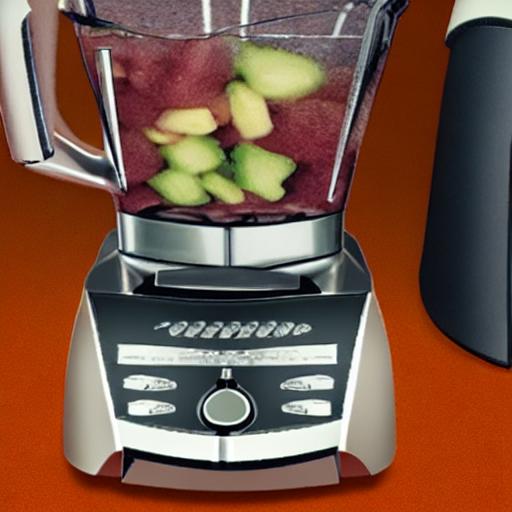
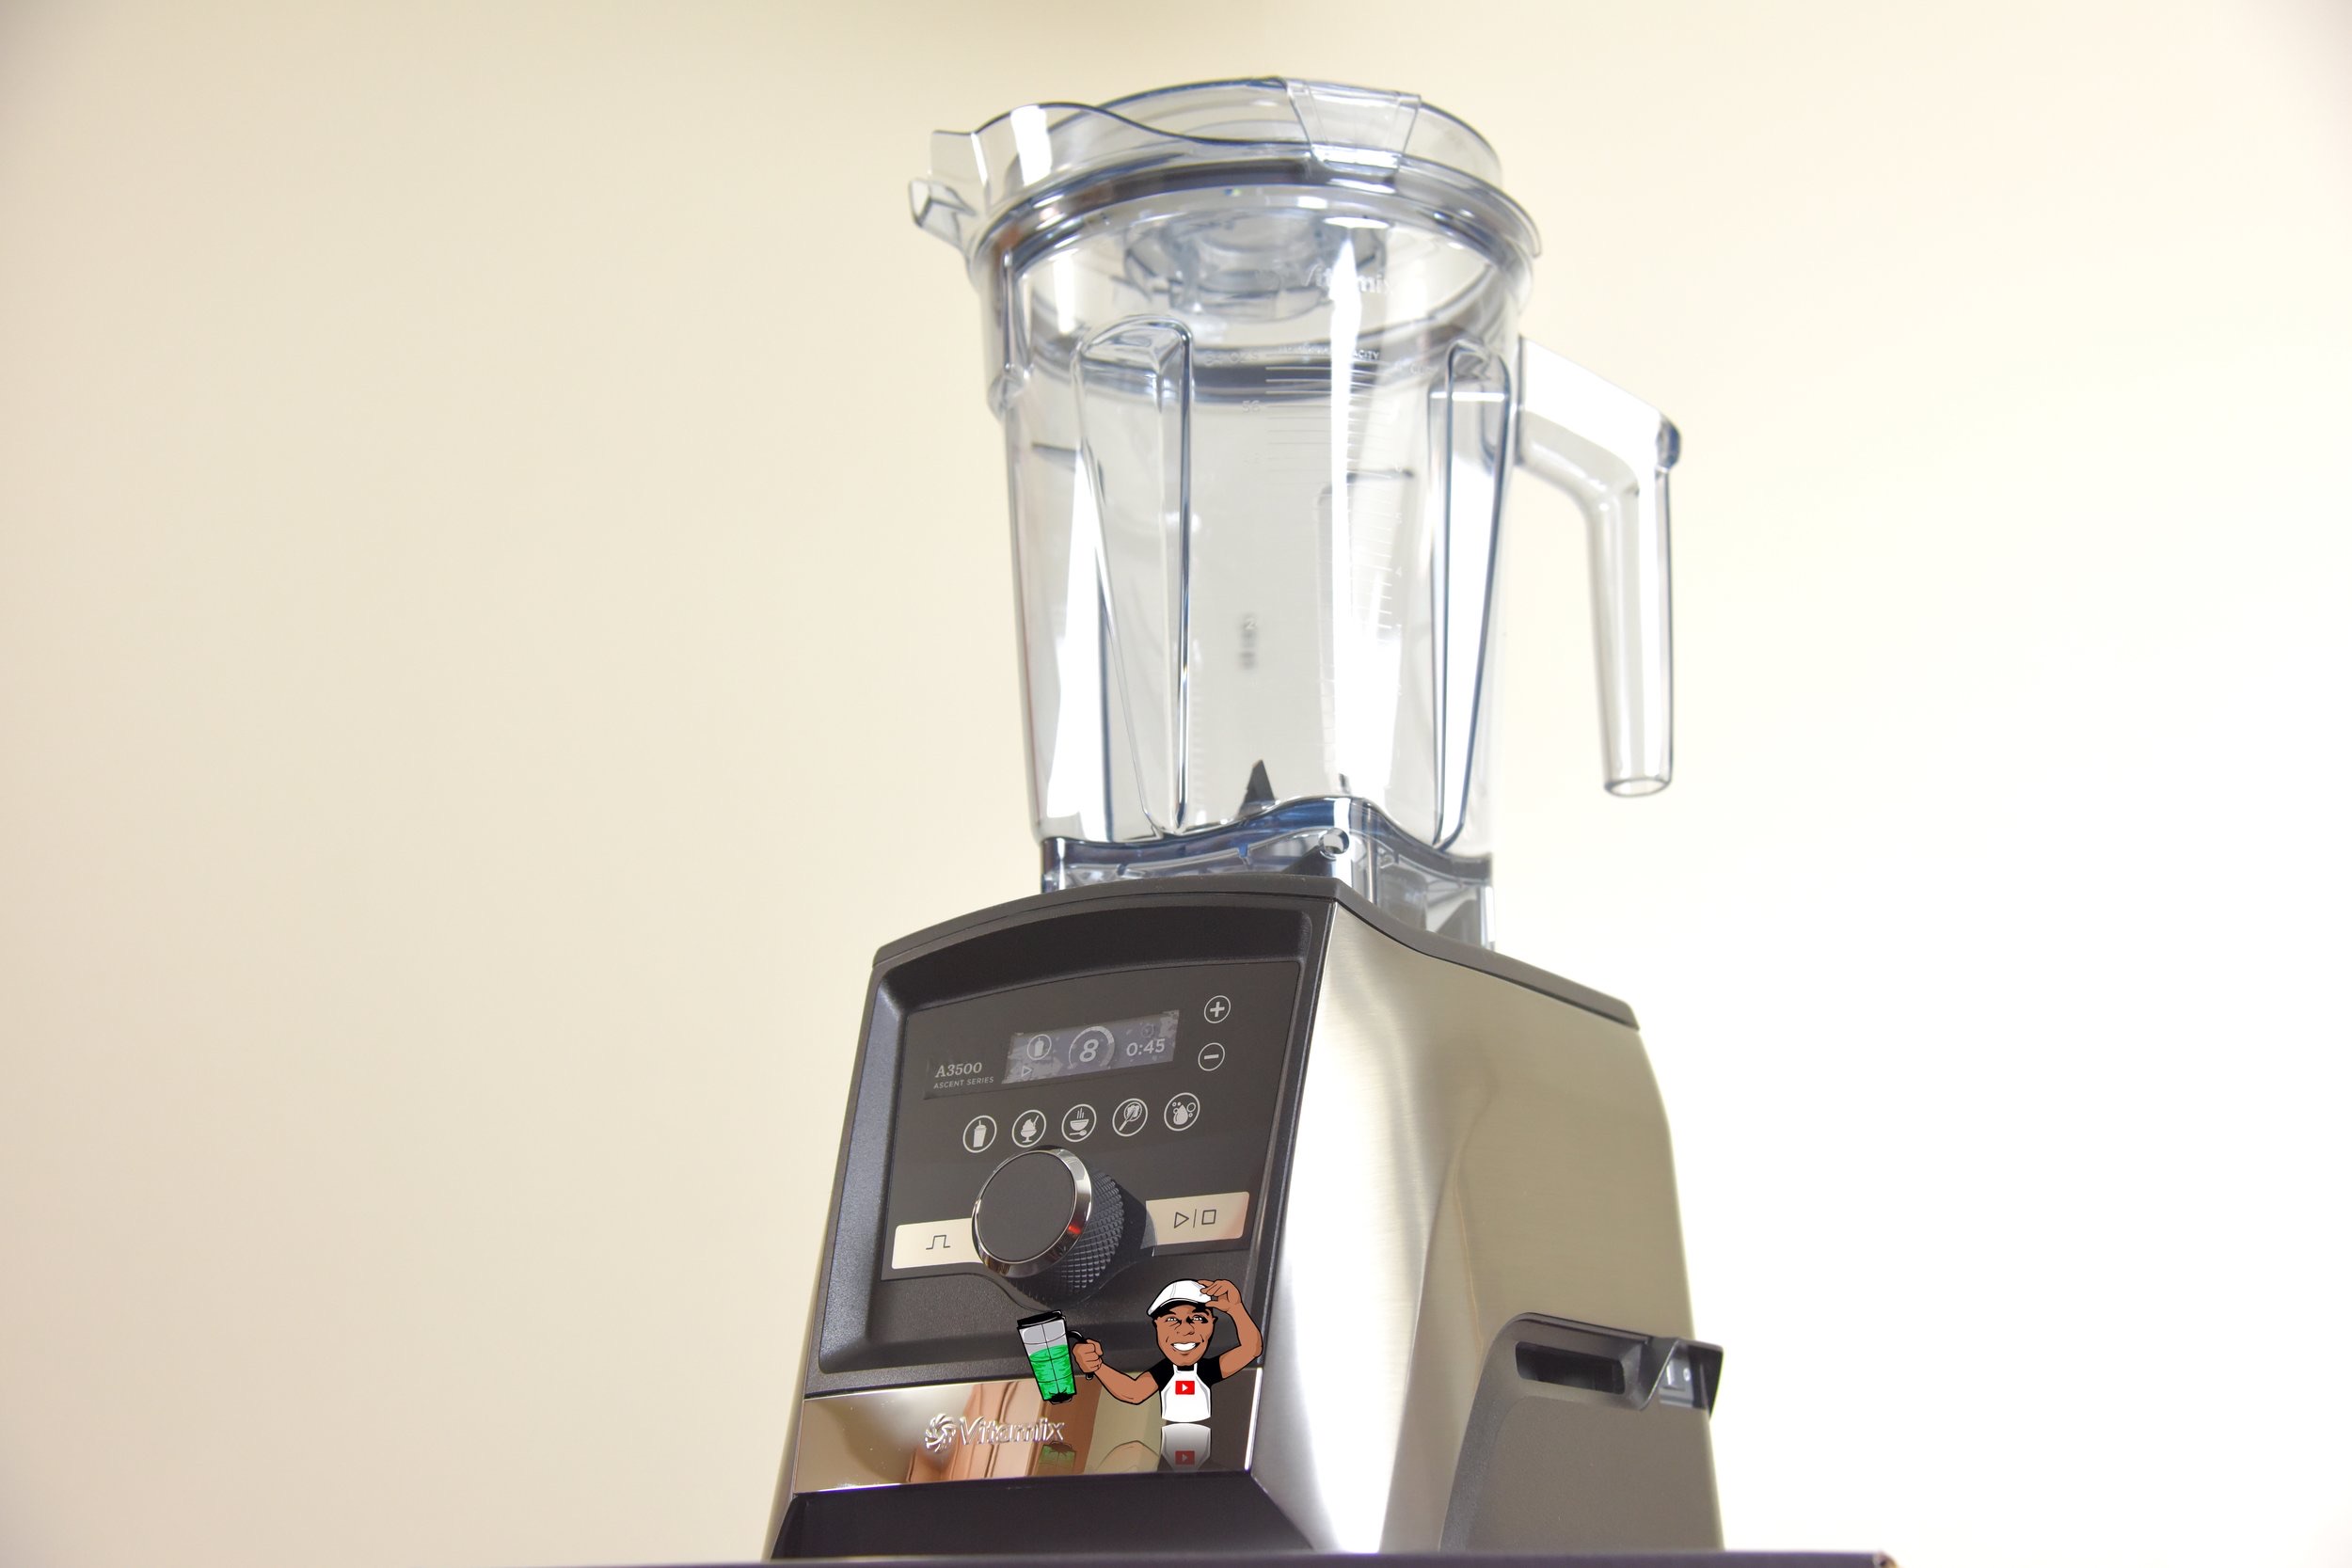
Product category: items_blender
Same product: no